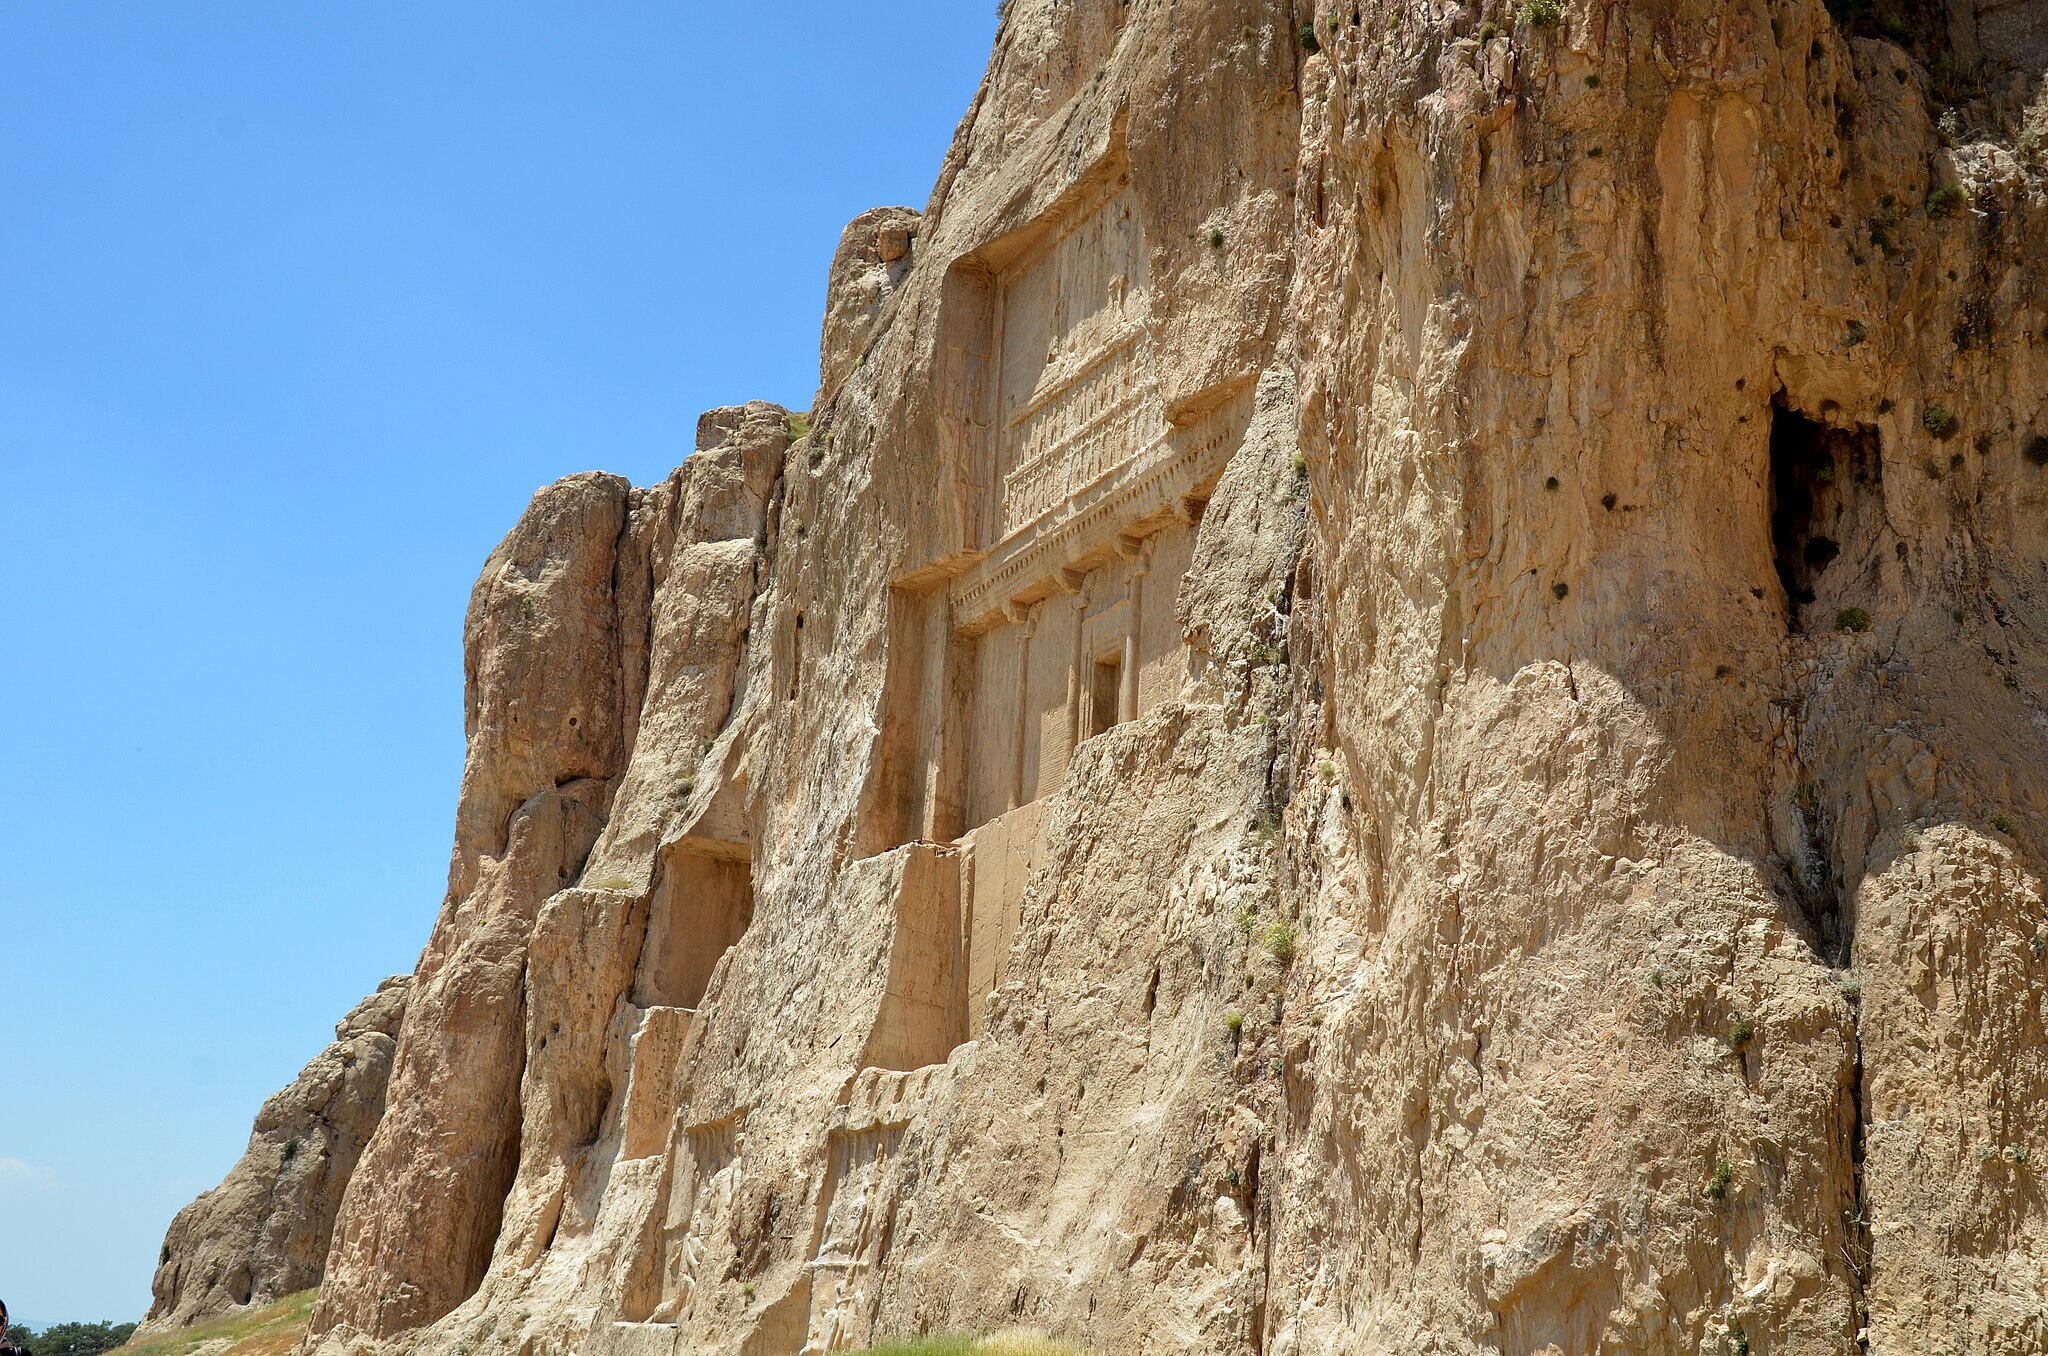
Title: Rostam inscription - Naghsh Rostam - panoramio (6)
Description: Rostam inscription - Naghsh Rostam
Date: Taken on 26 April 2012
Categories: Naqsh-e Rustam, Panoramio files uploaded by Panoramio upload bot, Panoramio images reviewed by trusted users, Photos from Panoramio, Files with coordinates missing SDC location of creation, Iran photographs taken on 2012-04-26, Photos from Panoramio ID 1317158